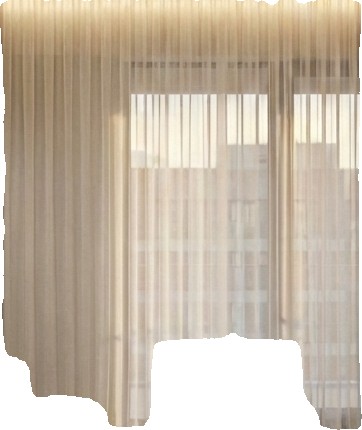
Surface category: curtain